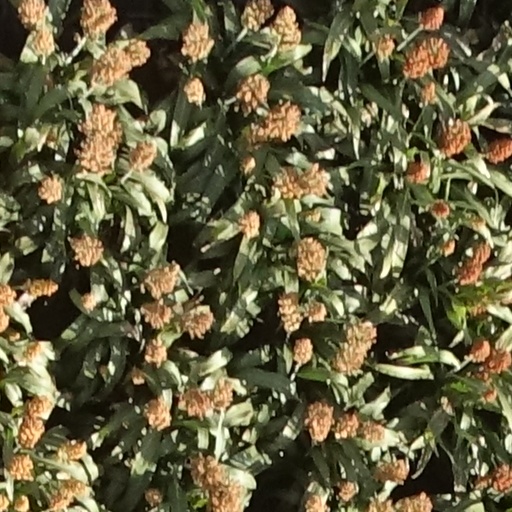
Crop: sorghum